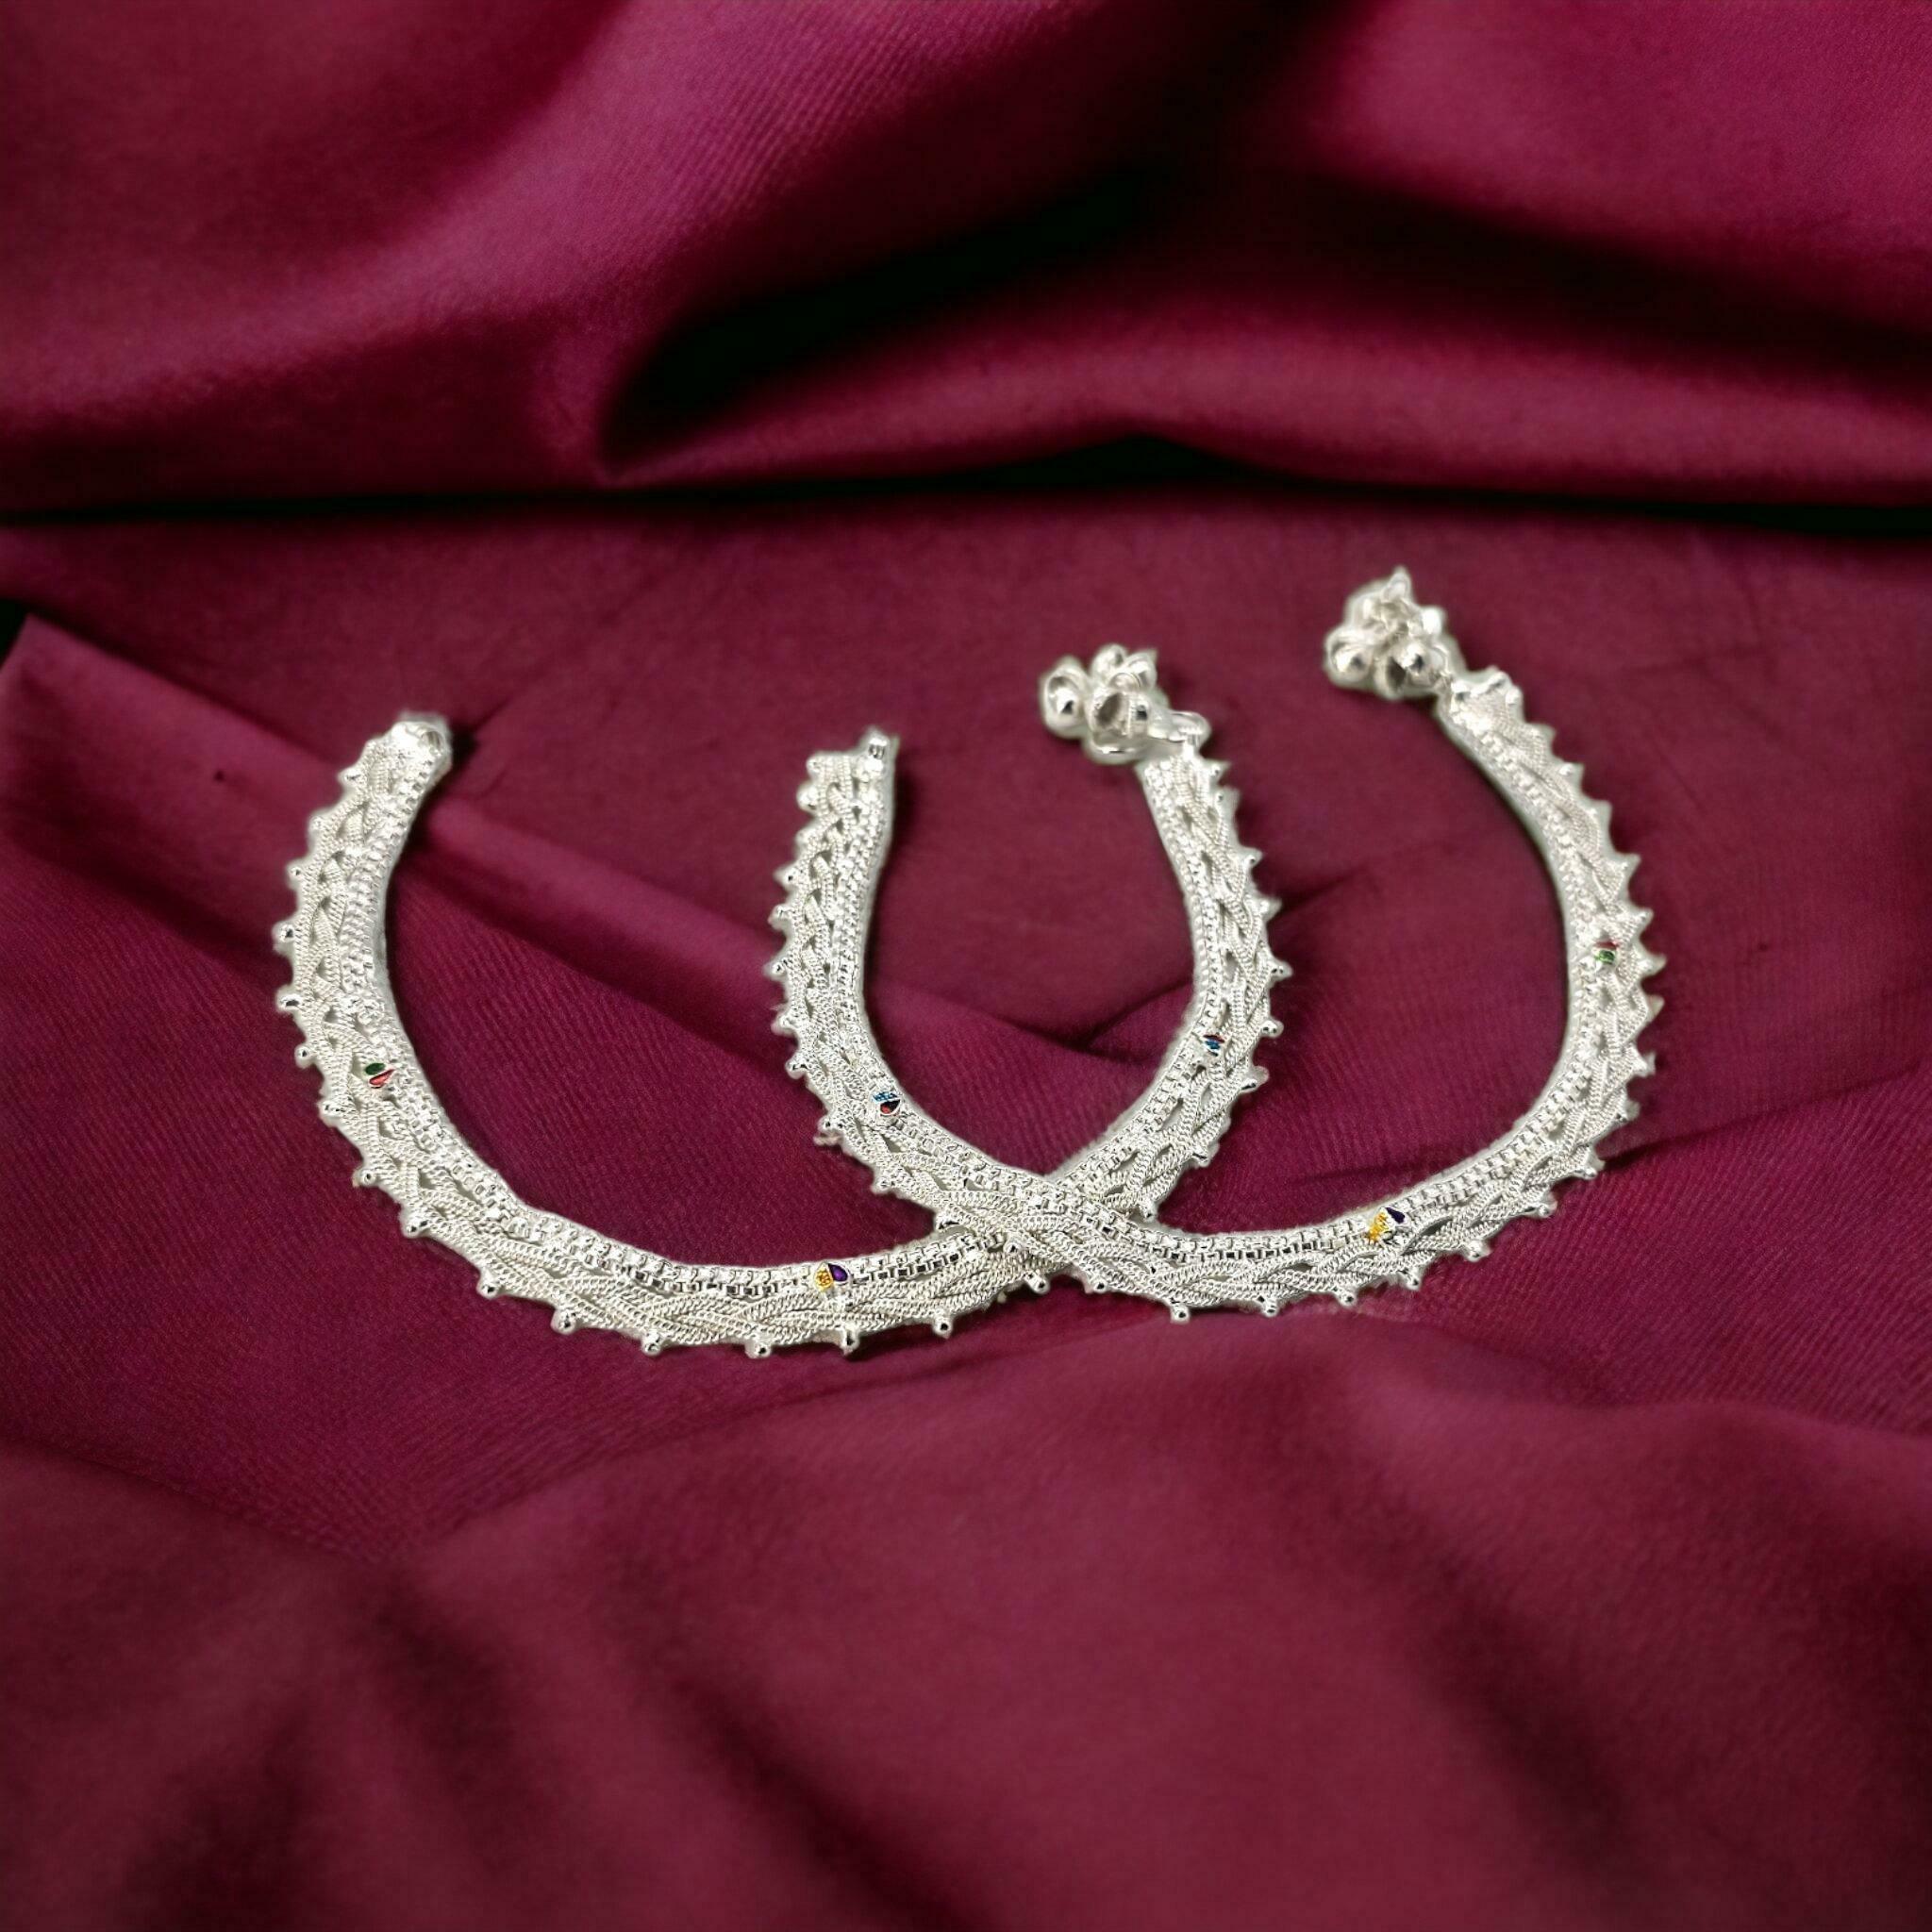
BR Ornaments A349 Alloy Anklet (Pack of 2)
Type: Anklet
Brand: BR Ornaments
Price: Rs. 299
 This silver anklet looks good with all indian outfitsor traditional outfits suitable girls and women of all ages. grab this pair of anklets, you will feel stylish ankle and shining silver anklet will make beautiful, you must buy the sns traders anklets you will never go wrong with the latest design, fancy anklets in silver jewellery.